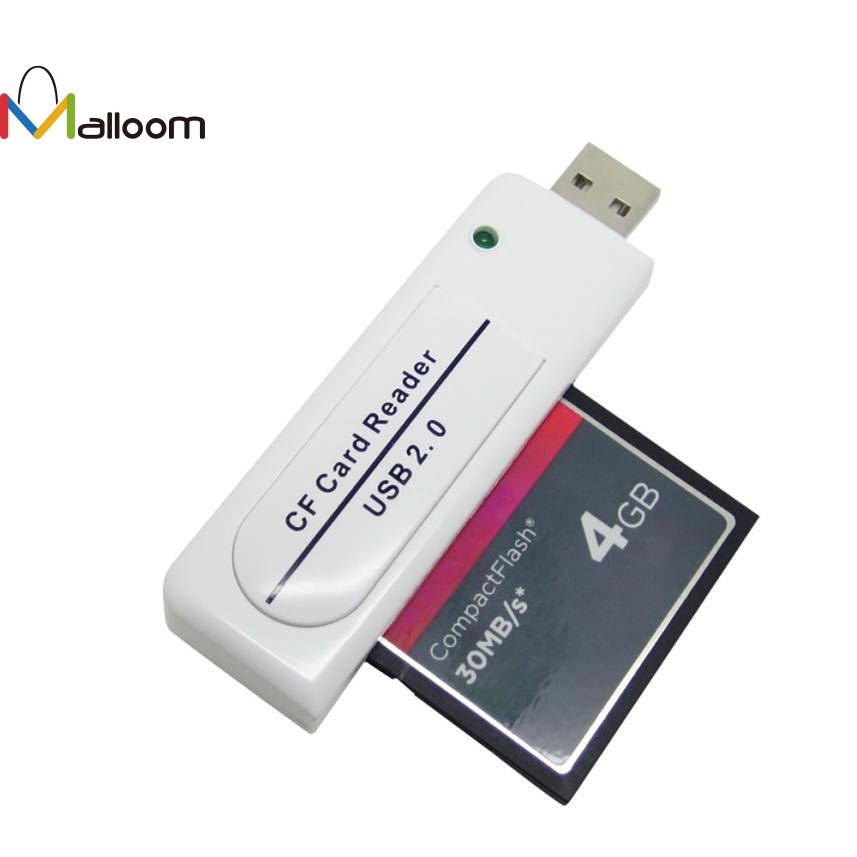
2016 PC Accessories Quality High Speed USB2.0 CF Card reader Compact Flash card reader
Card Slots: Single Model Number: Card reader Interface: USB Brand Name: malloom Type: SD Card Installation: External Package: No
Brand: visitefair
Category: Electronics > Electronics Accessories > Computer Components > Input Devices > Memory Card Readers